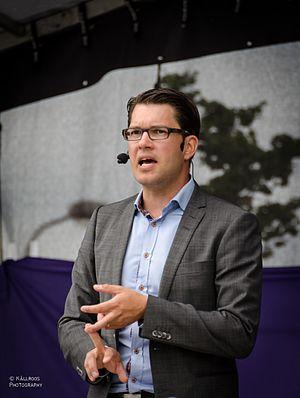
Les Démocrates de Suède sont un parti politique suédois national-conservateur et anti-immigration, généralement classé à l'extrême droite et fondé en 1988. Le parti se présente lui-même comme une formation politique « national-démocrate centriste ».